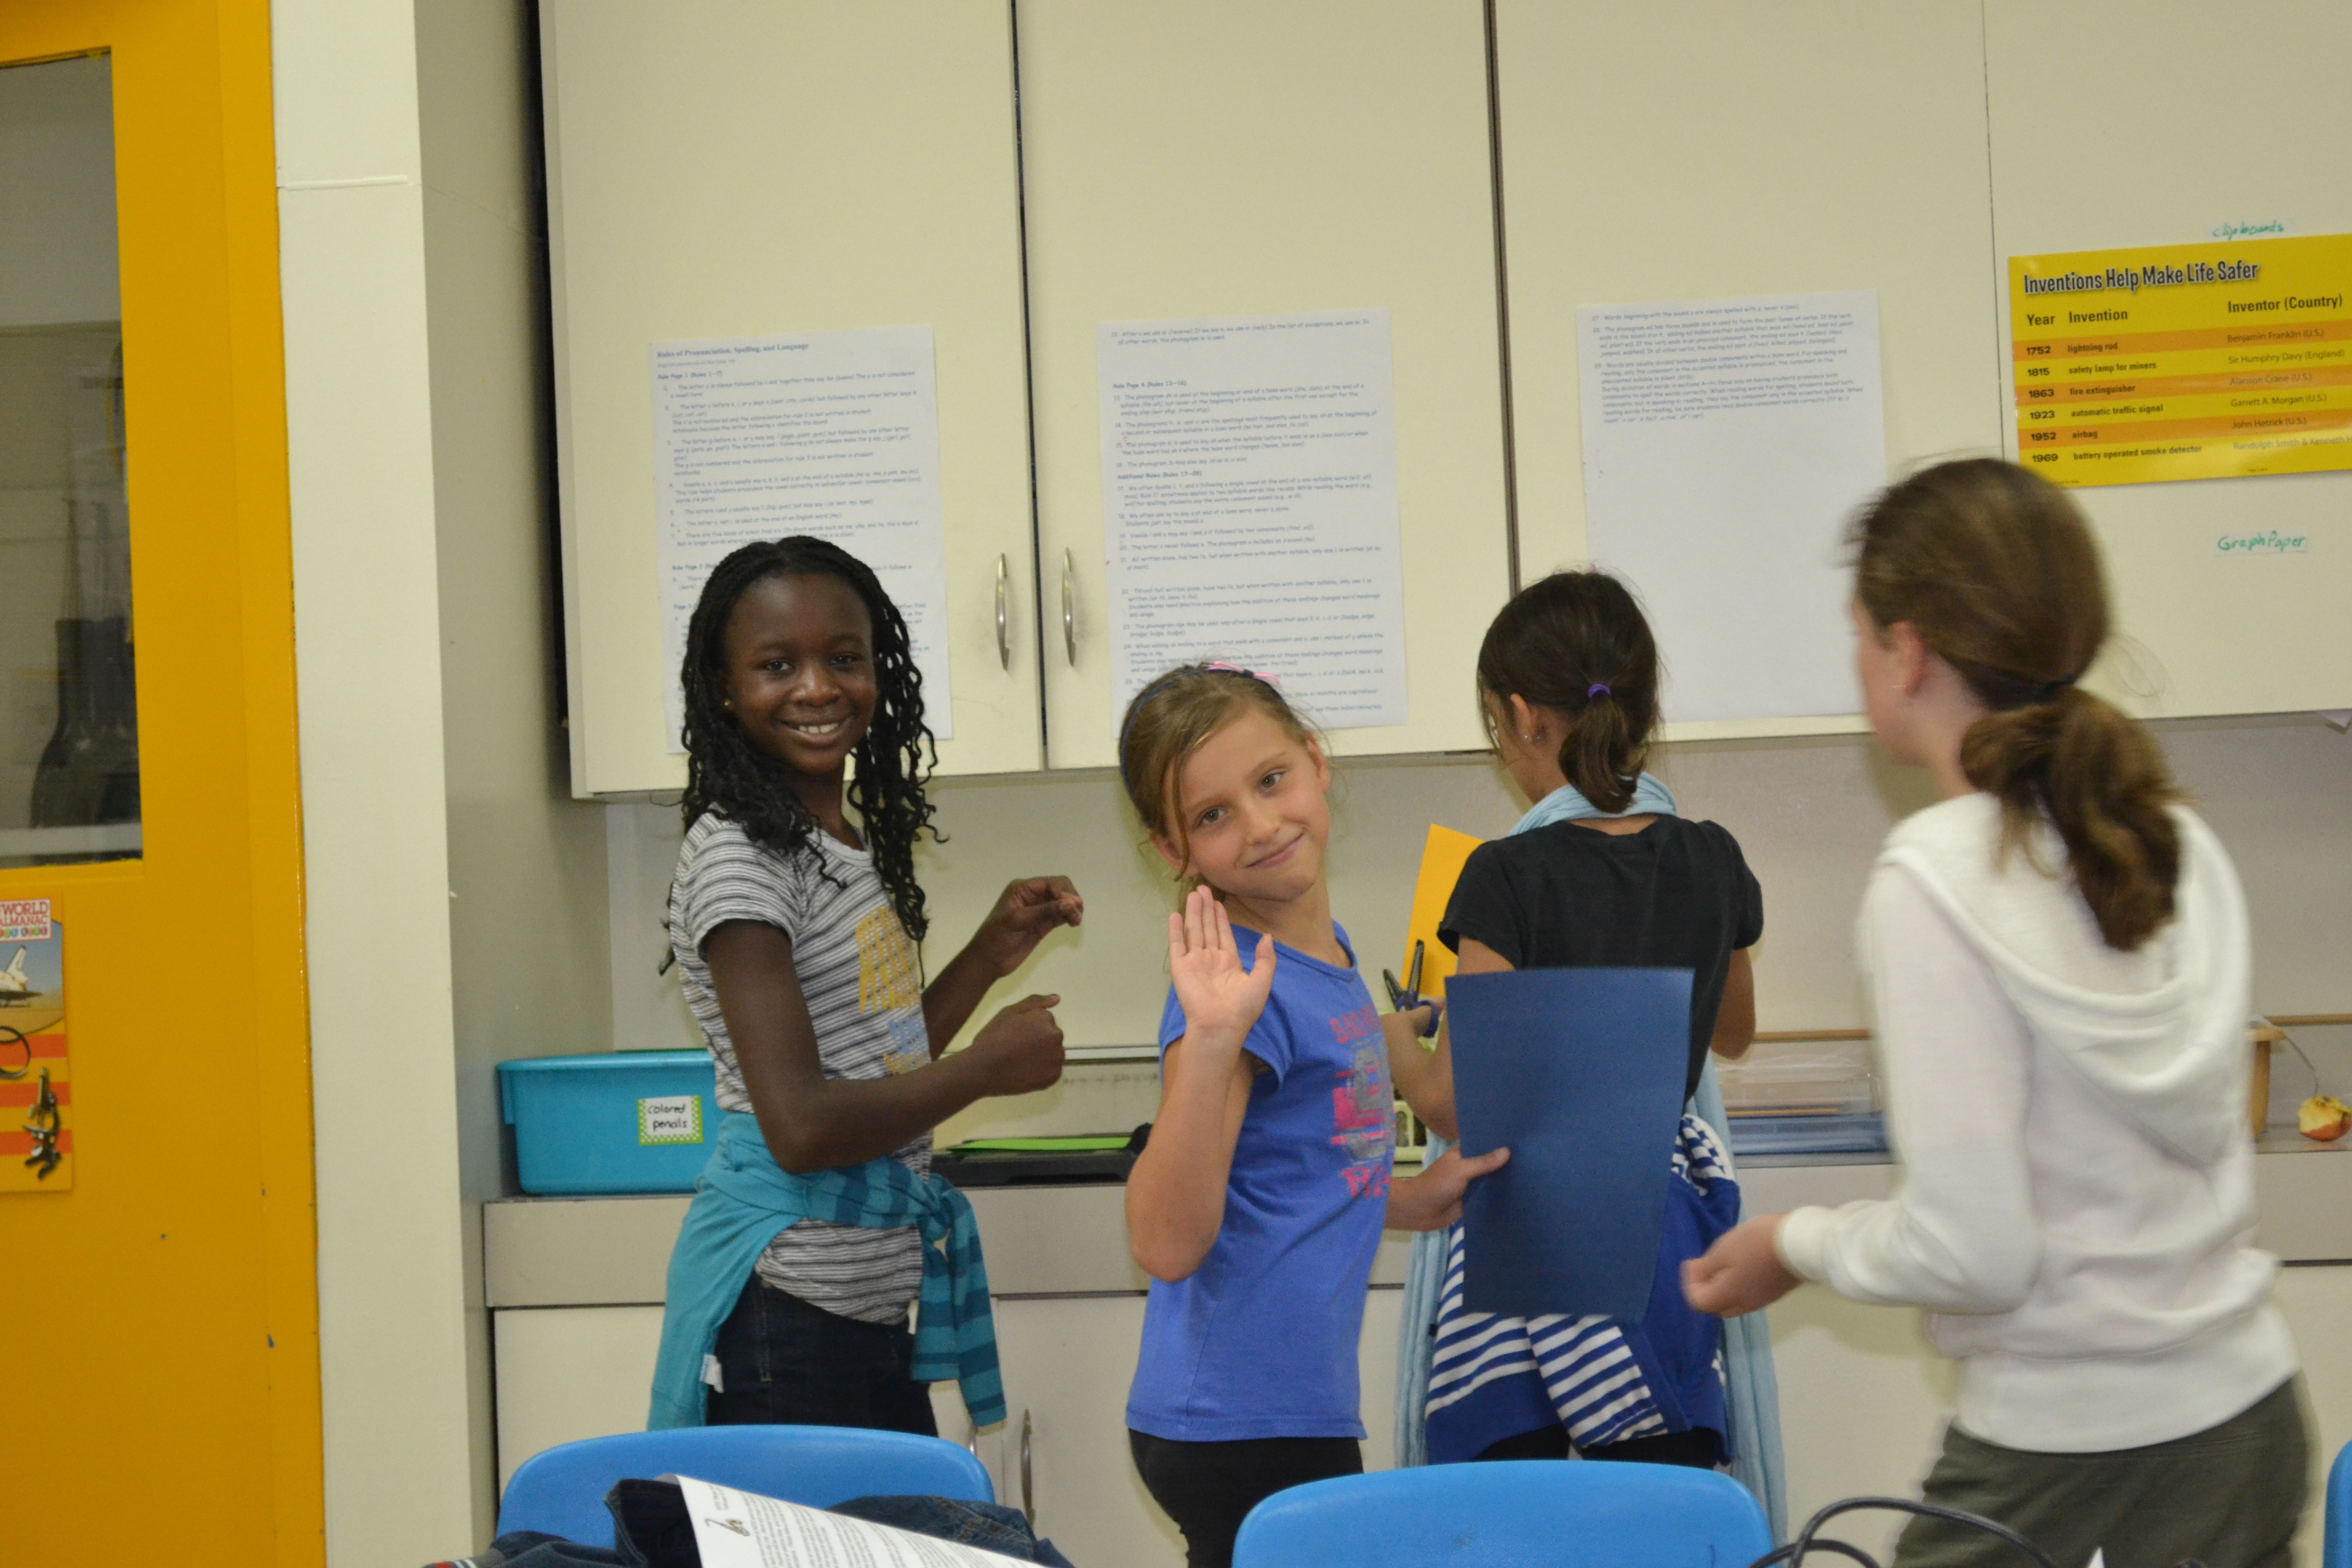
group, youth, together, education, classroom, children, friends, school, learning, class, discussion, elementary